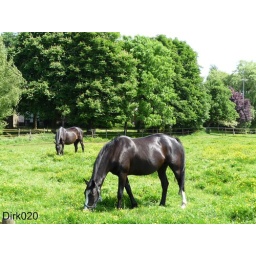
Samen in een prachtige wei met bloemen/Together in a field with flowers